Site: brandenburg
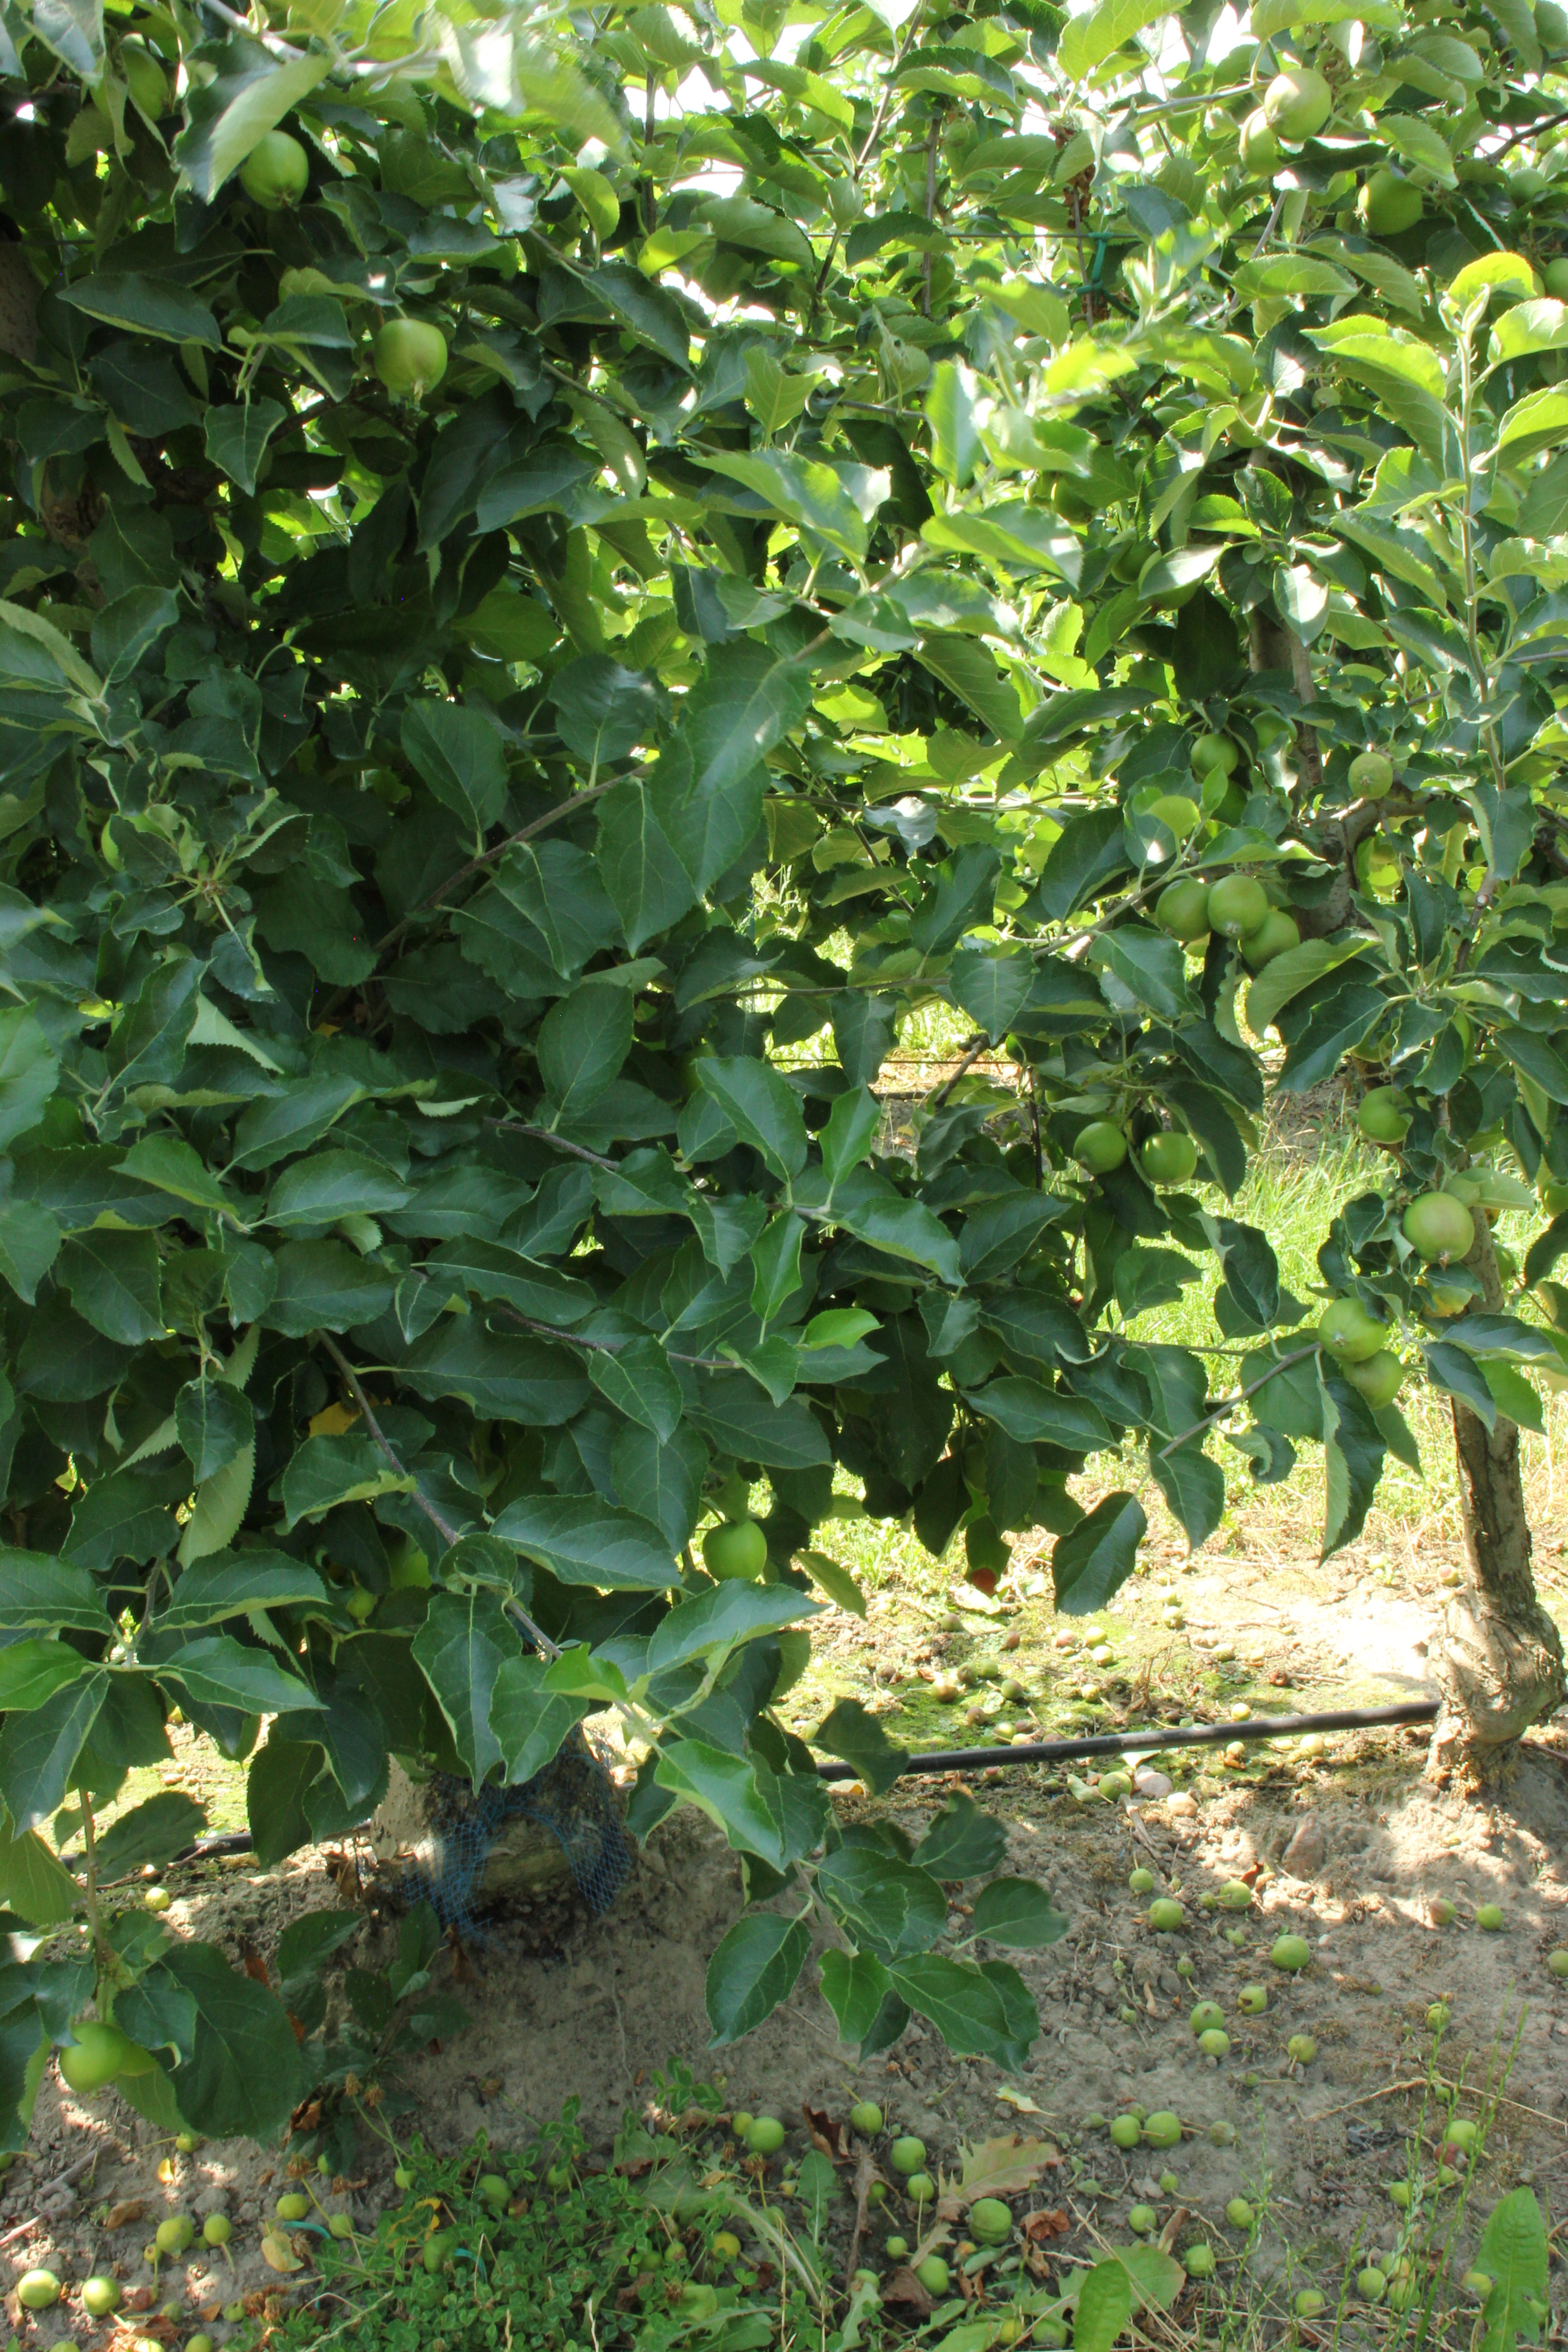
Growth stage (BBCH 74): Development of fruit